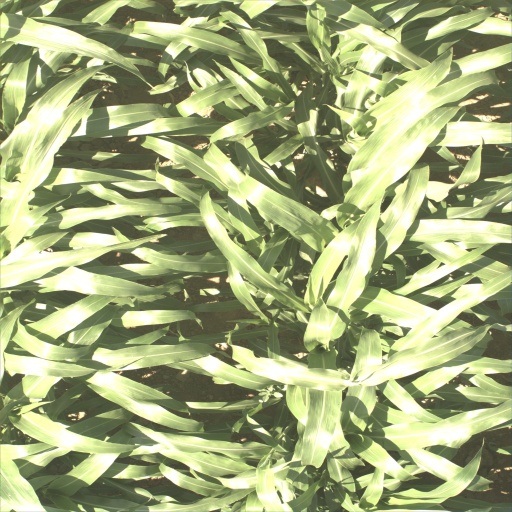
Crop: sorghum